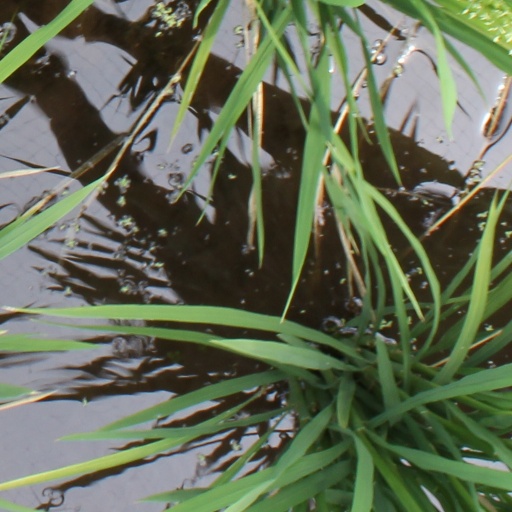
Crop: rice